Ben Bernanke

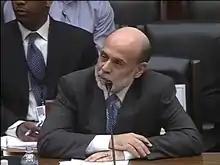
Bernanke testifying before the House Financial Services Committee responding to a question on February 10, 2009.

On February 1, 2006, Bernanke began a fourteen-year term as a member of the Federal Reserve Board of Governors and a four-year term as chairman. By virtue of the chairmanship, he sat on the Financial Stability Oversight Board that oversees the Troubled Asset Relief Program. He also served as chairman of the Federal Open Market Committee, the System's principal monetary policy making body.